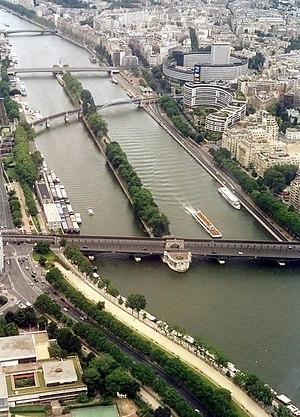
L'île aux Cygnes, vue du dernier étage de la Tour Eiffel
Le 16ᵉ arrondissement de Paris, l’un des vingt arrondissements de Paris, est situé sur la rive droite de la Seine, à l’ouest de la ville. Il est bordé à l’est par la Seine et à l’ouest par le périphérique parisien, exception faite du bois de Boulogne qui se situe de l’autre côté de cette voie.
Le pont Rouelle, situé à Paris, enjambe la Seine entre le 15ᵉ arrondissement et le 16ᵉ arrondissement, en passant par l'île aux Cygnes. Ce pont, uniquement ferroviaire, supporte la branche de la ligne C du RER assurant la liaison dite « Vallée de Montmorency - Invalides ».
La ville de Paris comprend de nombreux ponts, essentiellement au-dessus de la Seine, mais également au-dessus de ses canaux par exemple.
Cet article dresse une liste des espaces verts de Paris, en France.
L’île aux Cygnes, anciennement digue de Grenelle, est une île artificielle située sur la Seine, à Paris, entre les 16ᵉ et 15ᵉ arrondissements, et administrativement rattachée à ce dernier.
Le pont de Bir-Hakeim, anciennement pont de Passy, est un pont parisien franchissant la Seine entre le 15ᵉ et le 16ᵉ arrondissement, dont la première version date de 1878. Il a été inscrit au titre des monuments historiques, par arrêté du 10 juillet 1986.